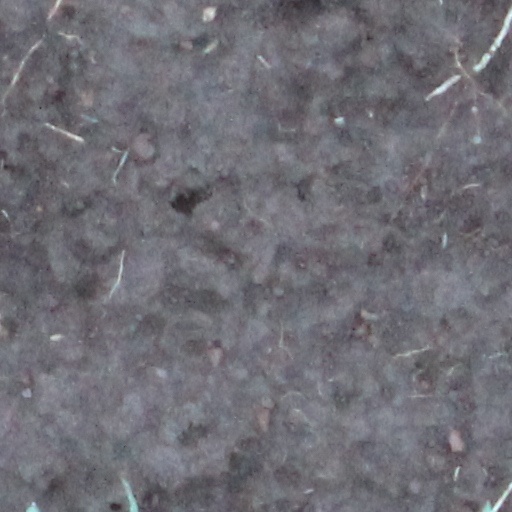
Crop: wheat